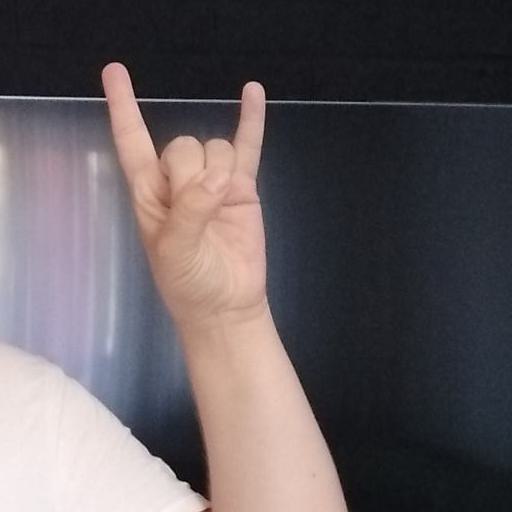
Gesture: rock